Hibiscus Coast

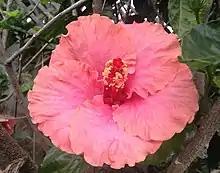
A "Hibiscus rosa-sinensis" flower in Orewa. Hibiscus plants are the namesake of the region

The name Hibiscus Coast dates from the early 1960s, when a group of Whangaparāoa and Orewa businessmen looked for an inclusive name for the developing Whangaparāoa/Orewa area. The group chose hibiscus, a non-native flower, due to its associations with beach and holiday atmospheres. Hibiscus was also used as the name of one of the minereal baths at the Waiwera Hot Pools in the early 20th century. The Hibiscus Coast Association was established in the 1960s, and lobbied against other regions of New Zealand adopting the hibiscus as a symbol. The name was officially adopted in 1971, when the Whangaparaoa Riding of the Waitemata County was renamed the Hibiscus Coast Riding.